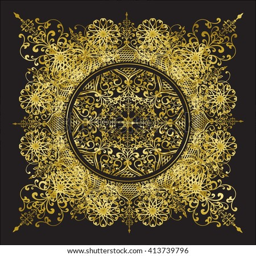
decorative vector pattern gold lace on a black background